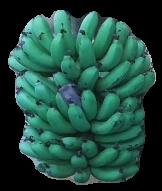
Variety: pachbale
Grade: grade3